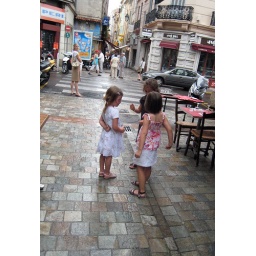
girls playing in the street